Jô Vasconcellos

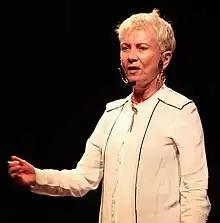
Jô Vasconcellos during a TEDx Talk in 2019

Maria Josefina de Vasconcellos, often referred to as Jô Vasconcellos (born 8 January 1947), is a Brazilian architect, urban planner, and landscape designer. She has designed several important buildings and complexes in the city of Belo Horizonte, including the Centro de Cultura Presidente Itamar Franco and the Rainha da Sucata Building